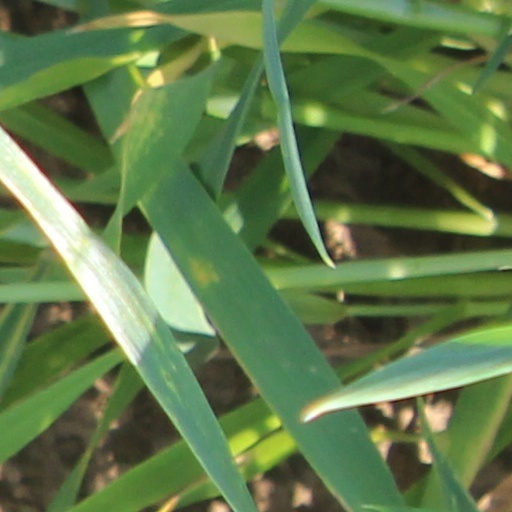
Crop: wheat